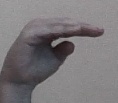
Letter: jeem